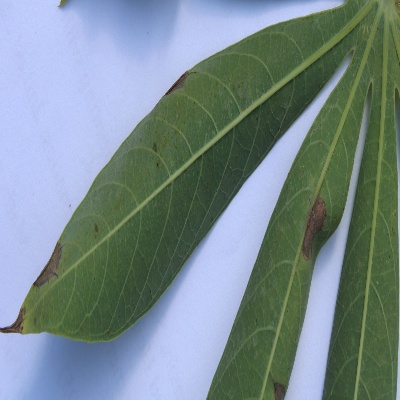
Crop: Cassava
Condition: bacterial blight